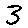
Label: 3